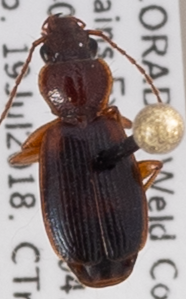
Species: Cymindis planipennis
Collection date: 2018-07-19
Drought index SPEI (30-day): -0.9
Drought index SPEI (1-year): -0.1
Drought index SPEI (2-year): -0.46